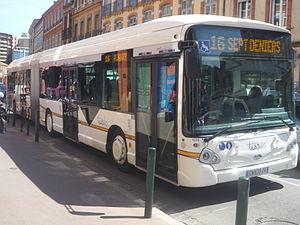
Bus tisséo nouvelle sérigraphie 2013 à françois verdier, ligne 16, Toulouse
Tisséo est la marque commerciale du réseau de transports en commun de Toulouse et sa région, soit cent une communes.
Le réseau de bus de Toulouse dessert la ville et la majeure partie de l'agglomération toulousaine, ainsi que certaines communes plus excentrées. Au total, 137 lignes de bus sillonnent l'agglomération toulousaine, permettant aux voyageurs de bénéficier du maillage du réseau des transports en commun de Toulouse. Ces lignes complètent le réseau ferroviaire de Toulouse, ainsi que son métro et son tramway.